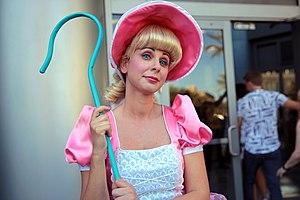
Bo Peep est un personnage de fiction dans la franchise Toy Story créée par Pixar. Le personnage est interprété par Annie Potts. Bo apparaît dans les deux premiers films comme personnage de soutien, représenté comme un intérêt amoureux pour le protagoniste, le shérif Woody. Après avoir été donné avant les événements de Toy Story 3, Bo revient en tant que personnage principal dans Toy Story 4. Elle est inspirée par la comptine "Little Bo-Peep".